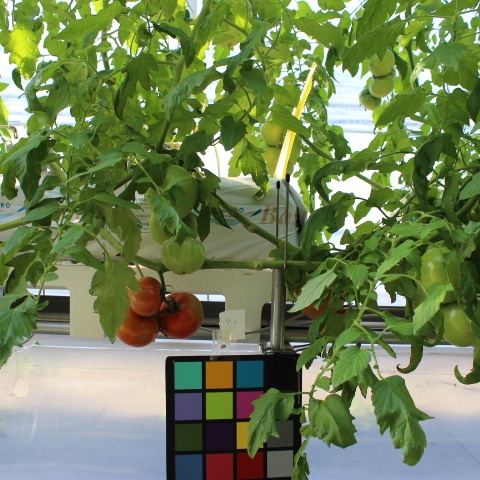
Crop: tomato